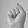
ASL letter: S